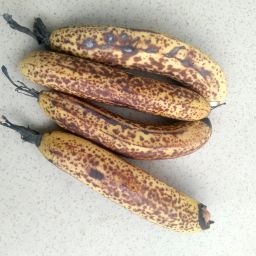
Fruit: Banana
Quality: Bad